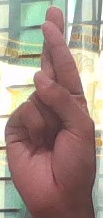
ASL sign: R